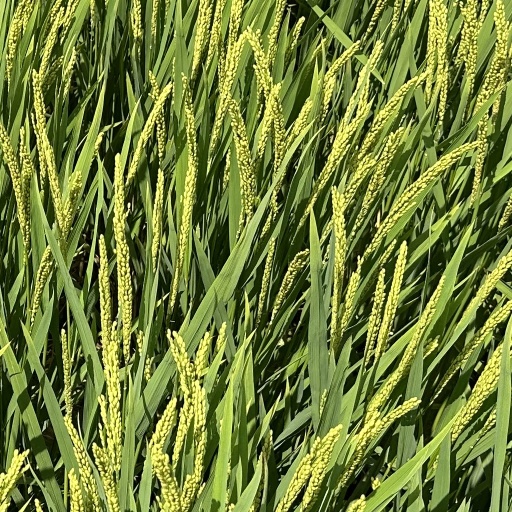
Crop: rice